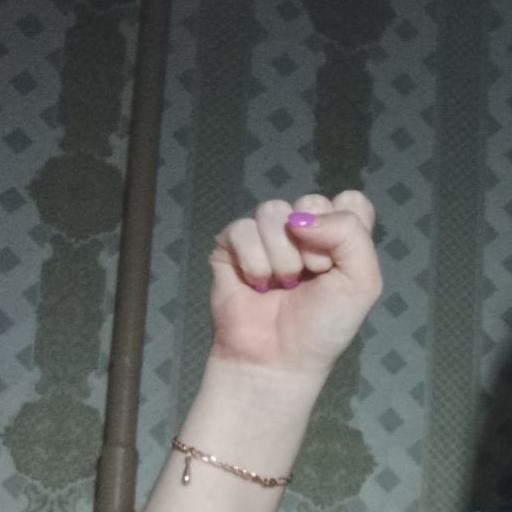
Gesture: fist